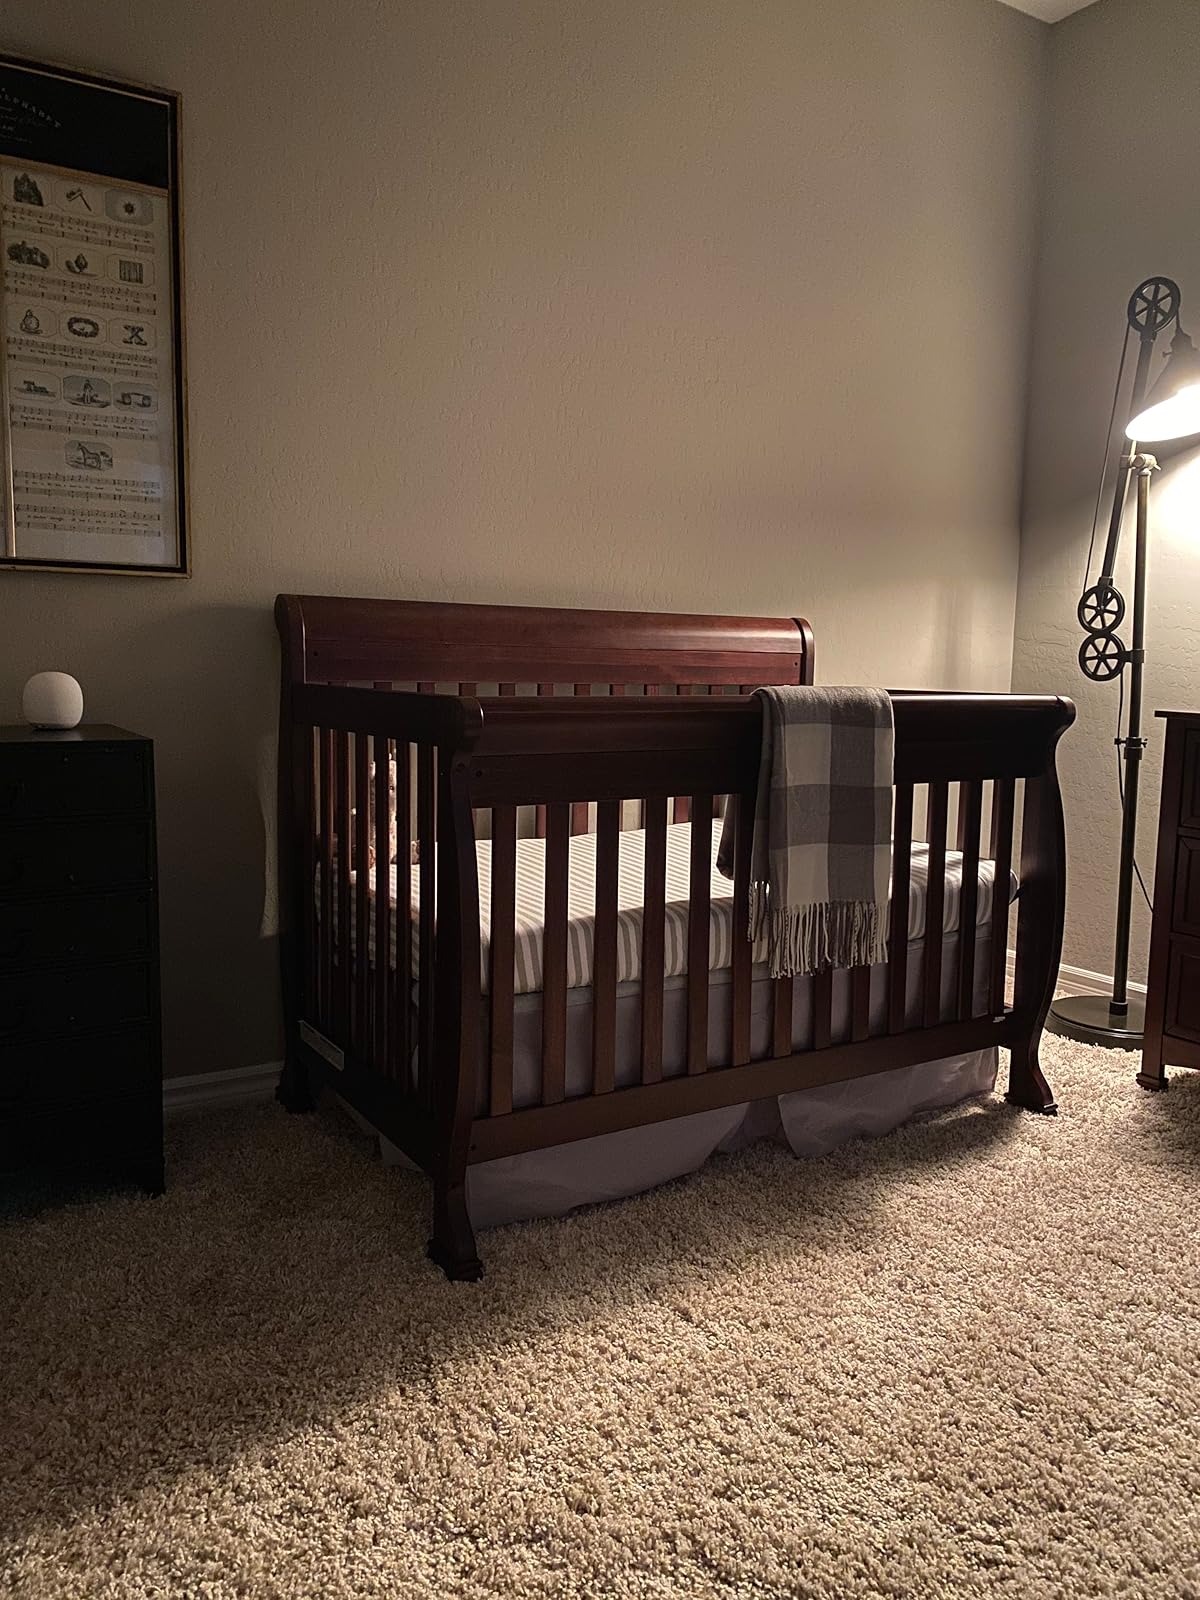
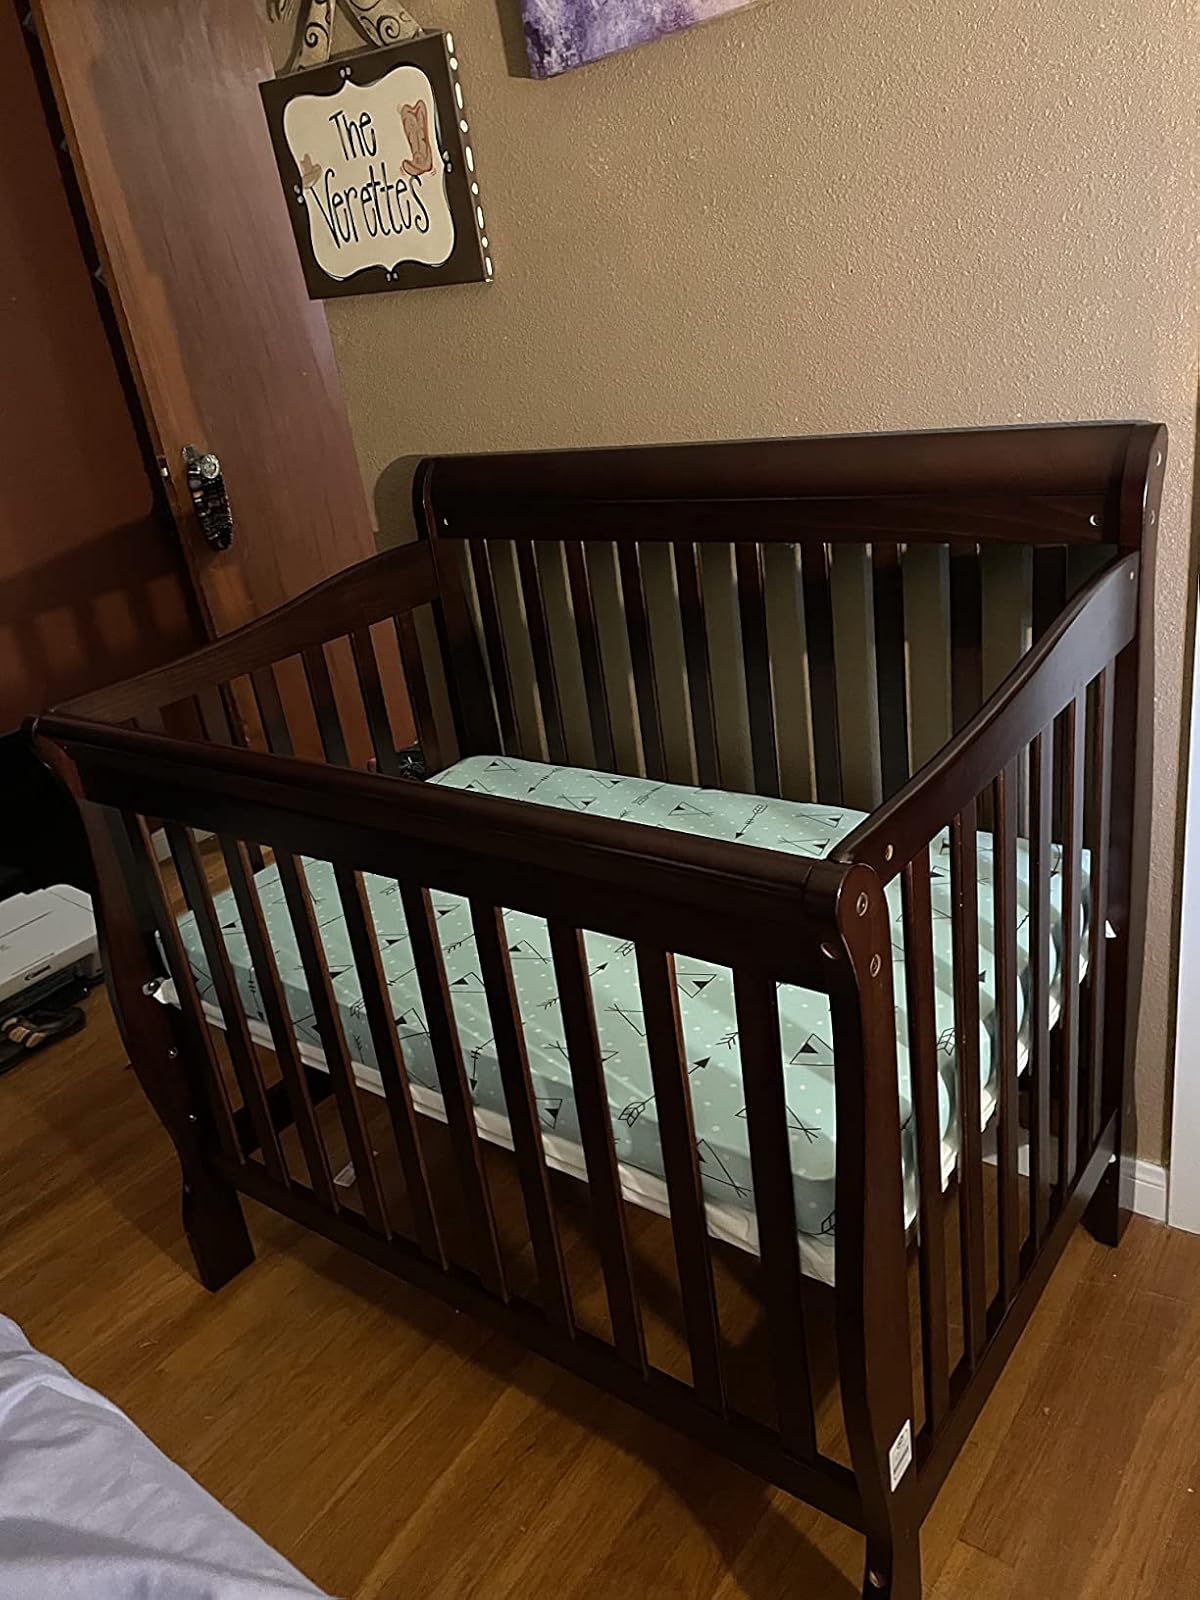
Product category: products_crib
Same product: no